Investigations into the Eric Adams administration

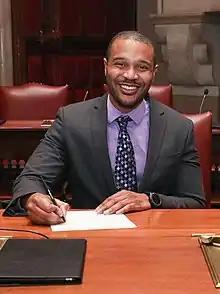
Jabari Brisport

On November 2, 2023, investigators raided the Brooklyn home of Brianna Suggs, Adams's chief fundraiser. The search warrant, obtained by "The New York Times", states agents seized three iPhones, two laptops, contribution card binders, and other documents. The Federal Bureau of Investigation searched a dozen locations that day, including the residence of former Turkish Airlines executive Cenk Öcal and Director of Protocol in the Mayor's Office for International Affairs Rana Abbasova. On November 3, investigators questioned Nigro over the Turkish House. Days after the raid at Suggs's home, the FBI seized at least two of Adams's cellphones and an iPad. Adams's campaign cooperated with the FBI's request.